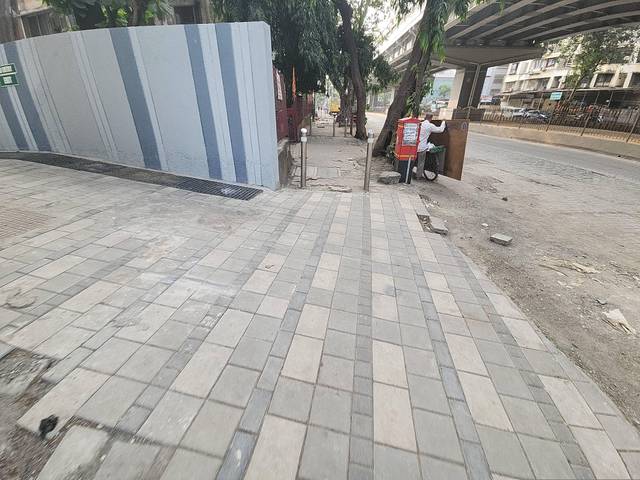
Region: India
Coordinates: 19.22, 72.852